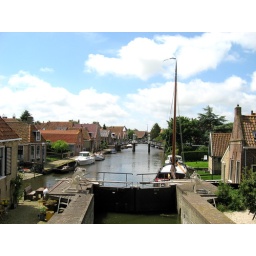
The lock in Hindeloopen,a very old fishing town.At the back the ancient wooden bridge